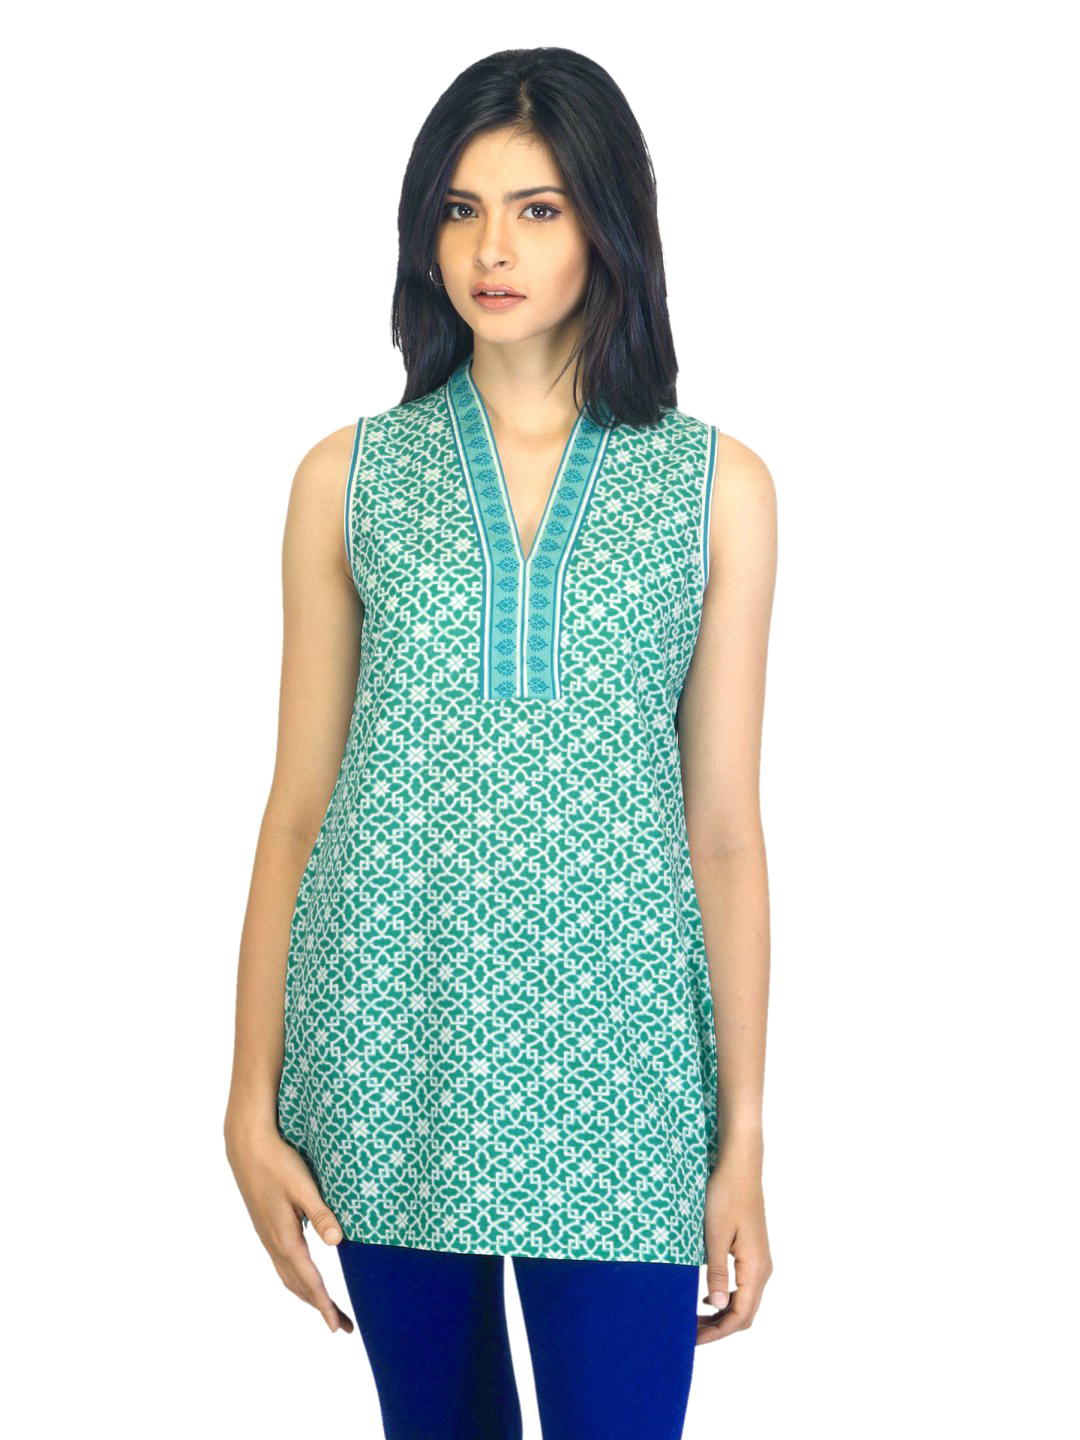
Aurelia Women Printed Blue Kurti
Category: Apparel / Topwear / Kurtis
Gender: Women
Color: Blue
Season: Summer 2012
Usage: Ethnic